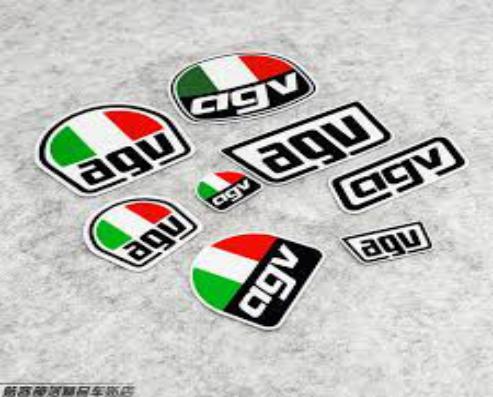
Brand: agv
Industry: Sports